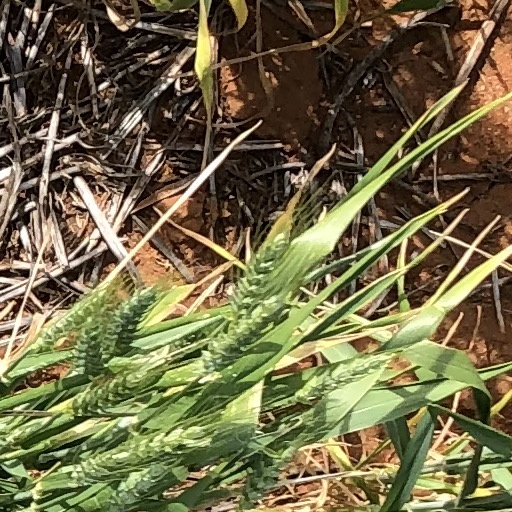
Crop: wheat